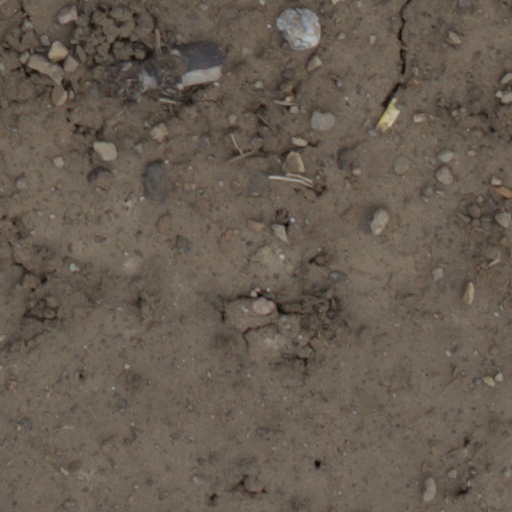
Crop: wheat